Immediate Geographic Region of Passos

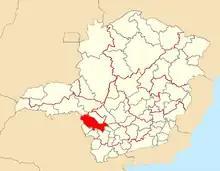
Immediate Geographic Region of Passos, in the state of Minas Gerais, Brazil.

The Immediate Geographic Region of Passos is one of the 10 immediate geographic regions in the Intermediate Geographic Region of Varginha, one of the 70 immediate geographic regions in the Brazilian state of Minas Gerais and one of the 509 of Brazil, created by the National Institute of Geography and Statistics (IBGE) in 2017.